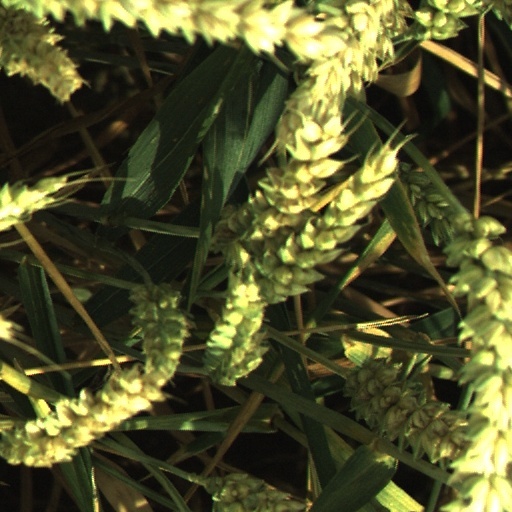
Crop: wheat